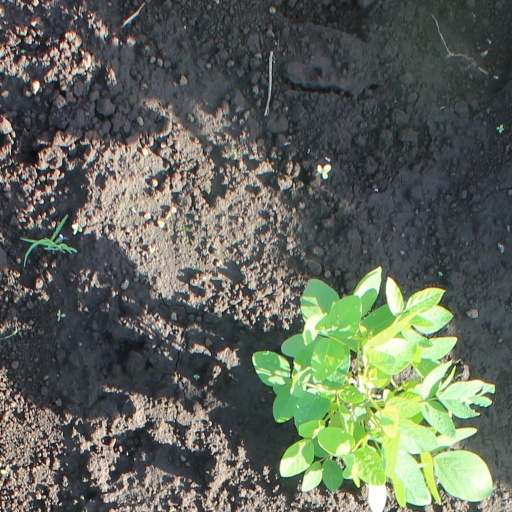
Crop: soybean